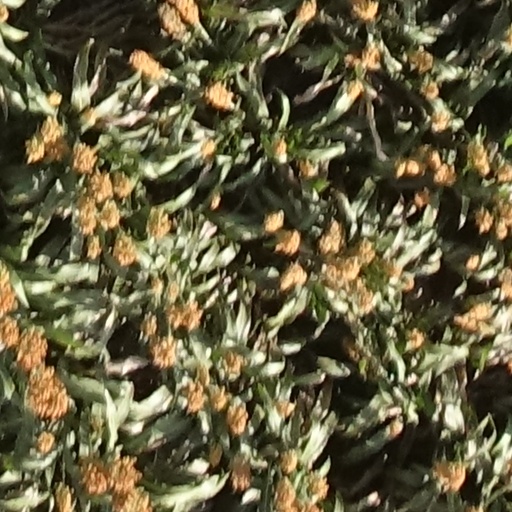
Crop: sorghum